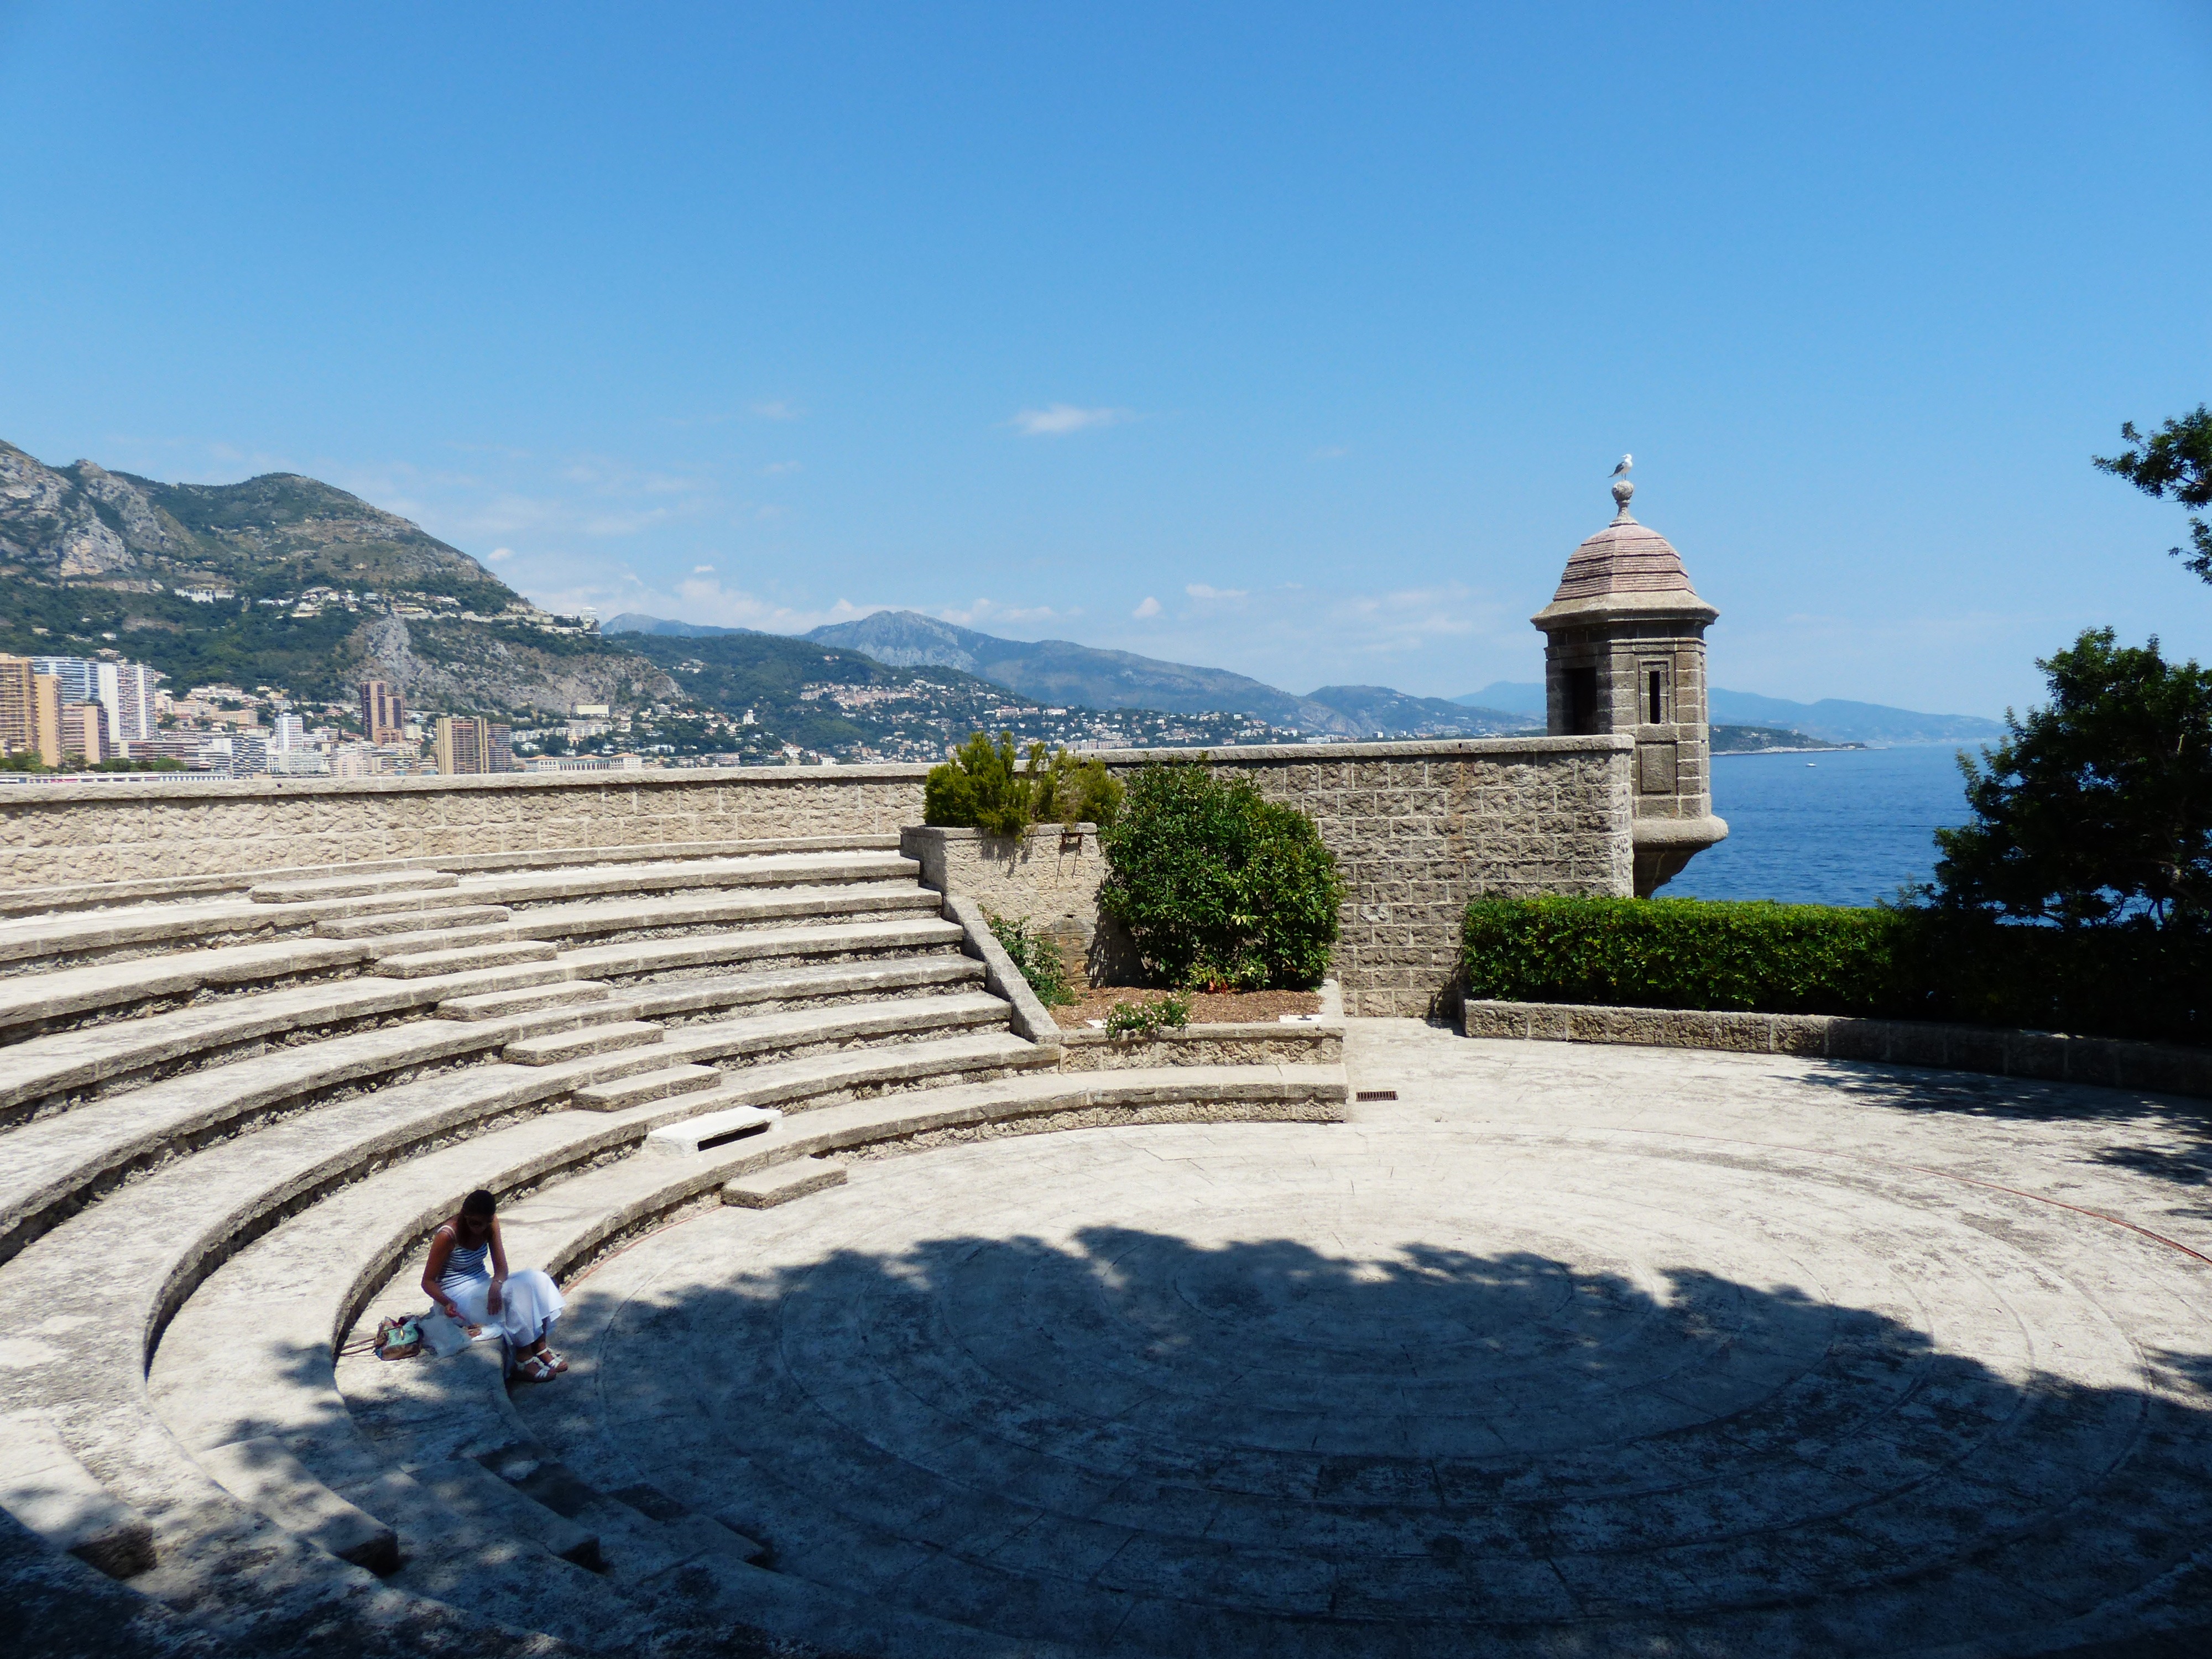
landscape, architecture, woman, chateau, vacation, tower, landmark, sit, fortress, arena, antoine, monastery, monaco, amphitheater, open air theatre, fort antoine, round theatre